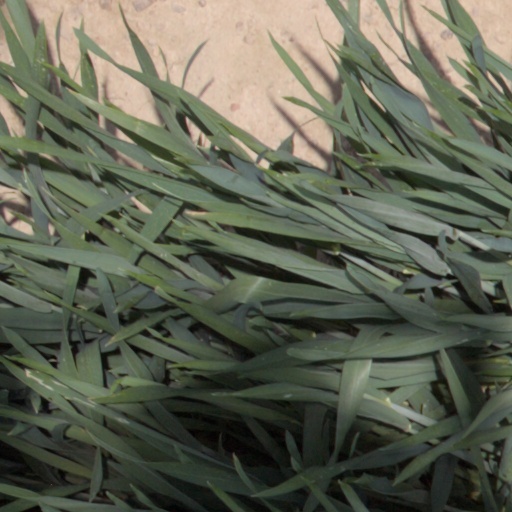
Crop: wheat